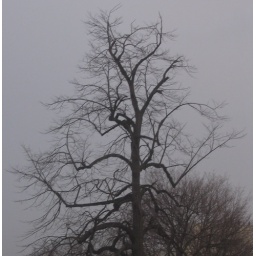
From my bedroom window in New Haven.